Row cover

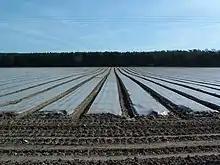
Row covers in a field

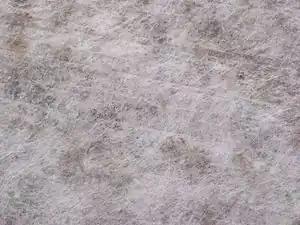
Horticultural fleece

In agriculture and gardening, row cover is any transparent or semi-transparent flexible material, like fabric or plastic sheeting, used as a protective covering for plants, usually vegetables. Covers are used to extend growing seasons, and reduce undesirable effects of cold, wind and insects. Row covers can reduce the drying effect of wind, and can provide a small amount of warming in a similar way to unheated cold frames, greenhouses and polytunnels, creating a microclimate for the plants.